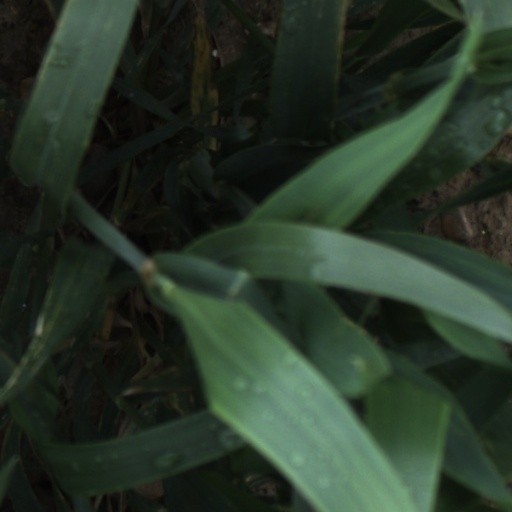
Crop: wheat